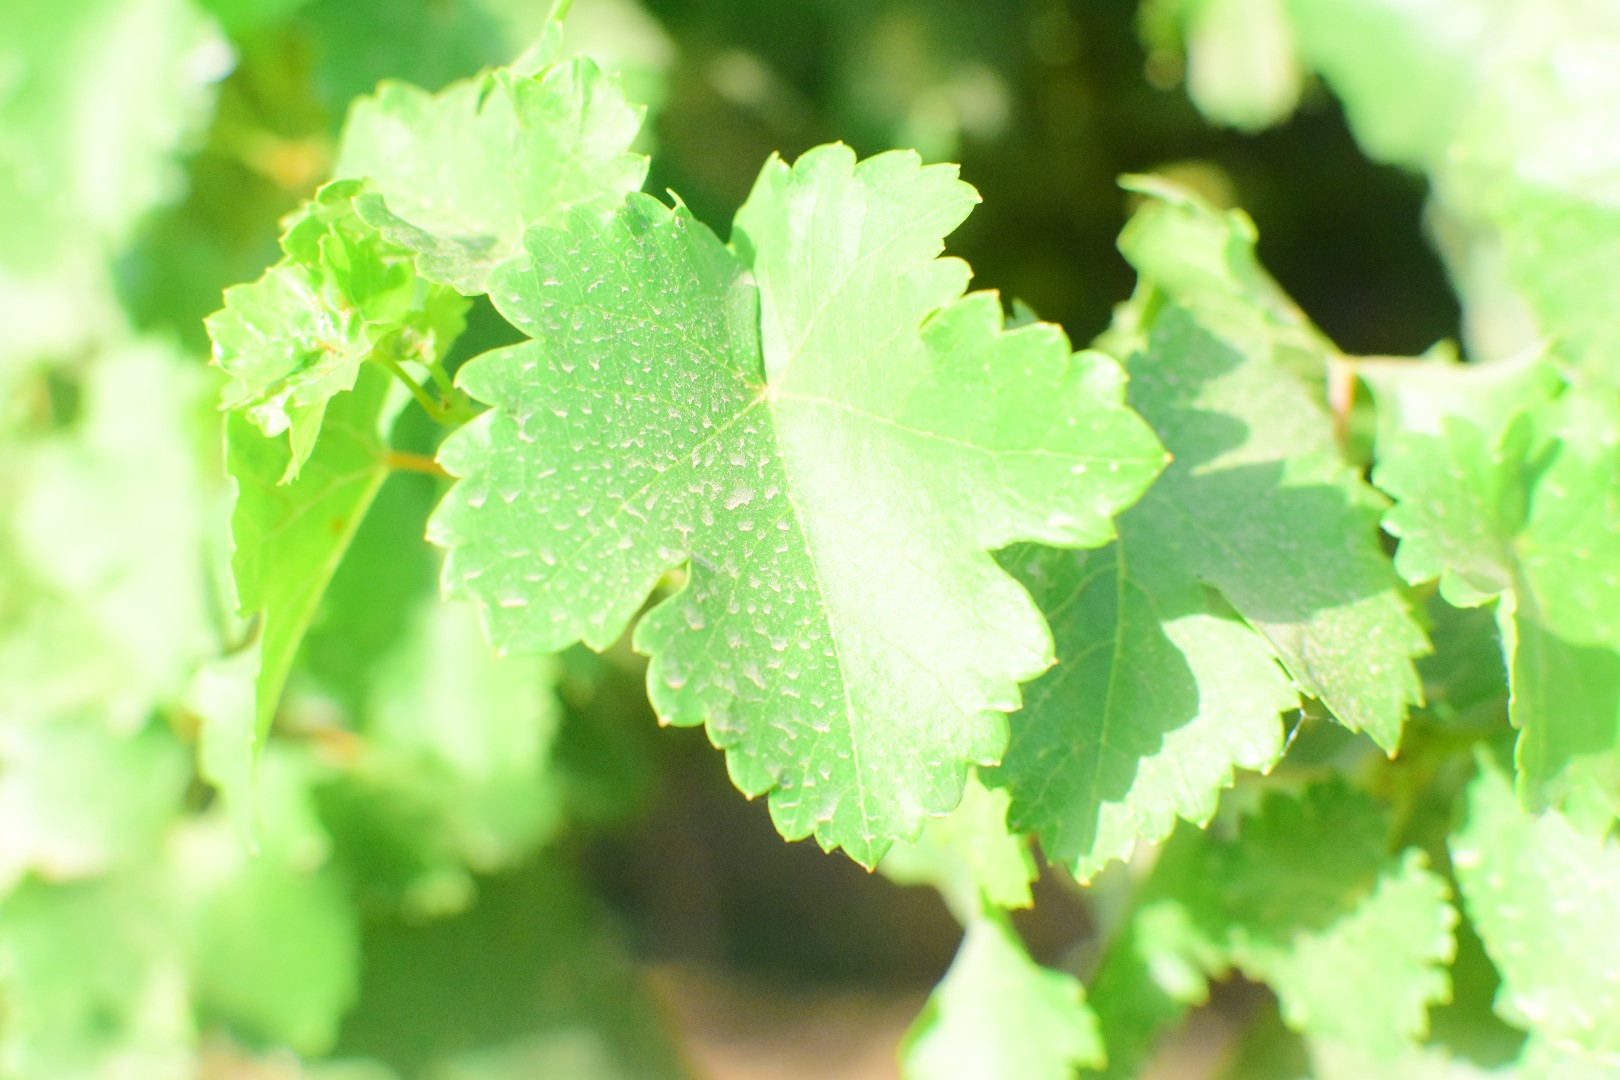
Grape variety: Deas Al-Annz